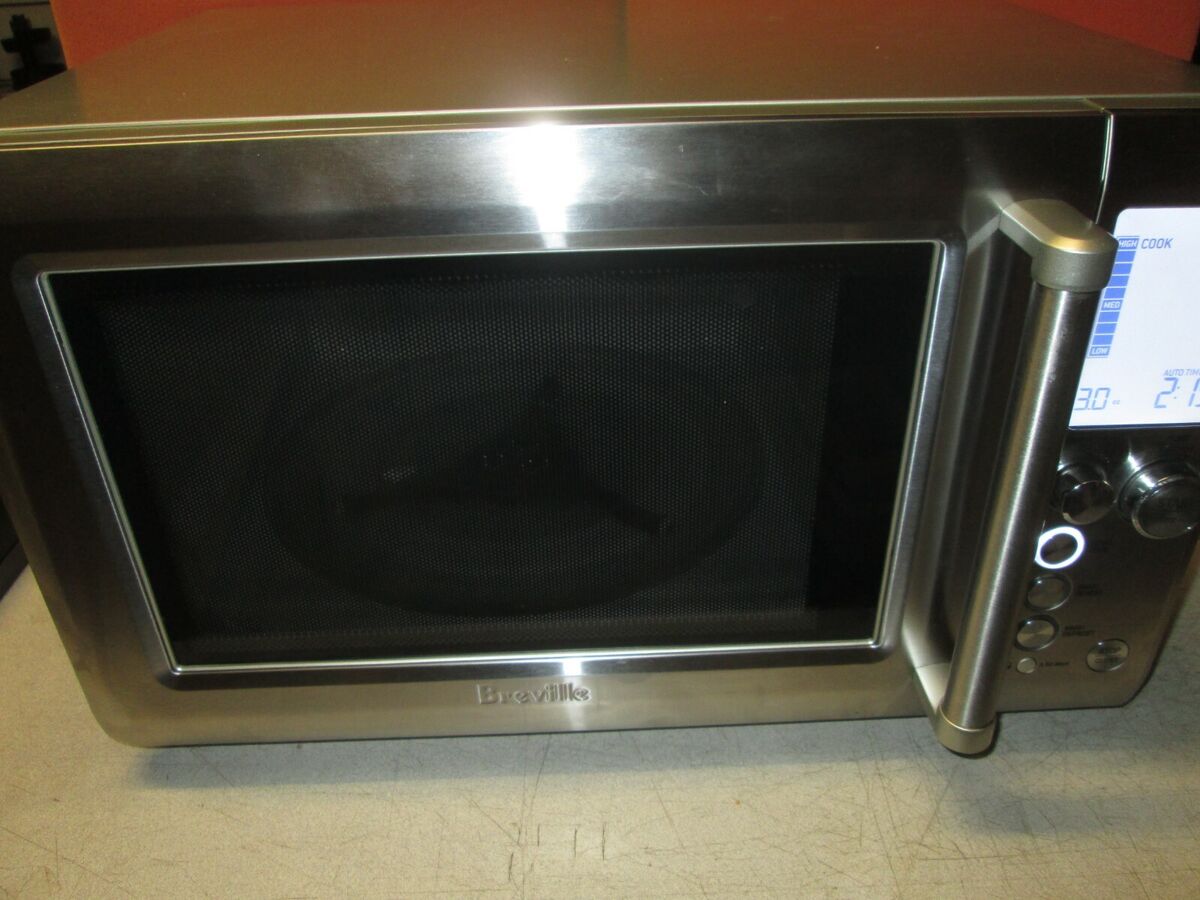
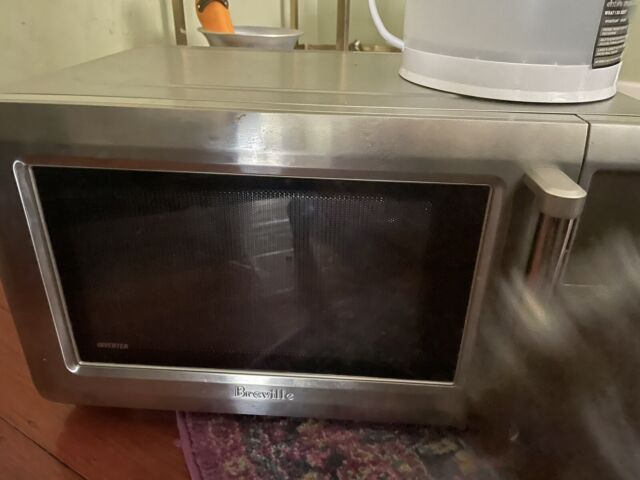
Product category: misc
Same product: yes